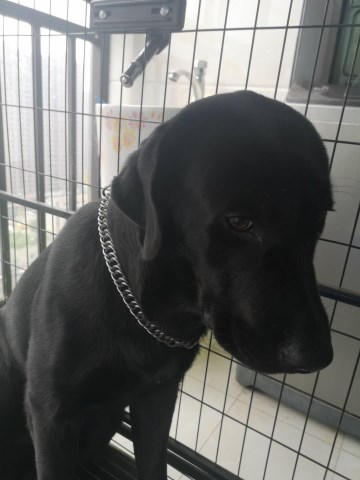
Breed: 3580-n000122-Labrador_retriever